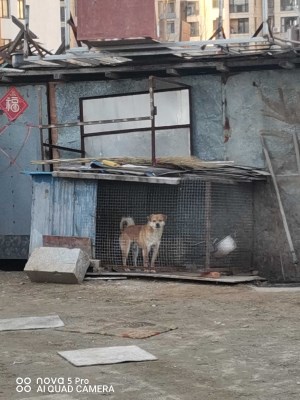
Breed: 3336-n000121-chinese_rural_dog